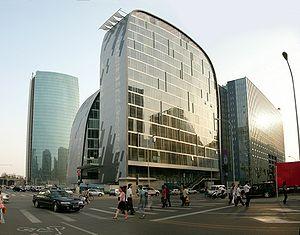
Pékin /pe.kɛ̃/, ou Beijing, est la capitale de la République populaire de Chine. Située dans le Nord-Est du pays, la municipalité de Pékin, d'une superficie de 16 800 km², est entourée par la province du Hebei ainsi que la municipalité de Tianjin. Pékin est considérée comme le centre politique et culturel de la Chine, tandis que Hong Kong et Shanghai dominent au niveau économique.
Cet article présente la liste des aires urbaines les plus peuplées du monde. Une aire urbaine est une région fonctionnelle organisée autour d'une agglomération urbaine par des liens économiques, en particulier les déplacements domicile-travail. Une aire urbaine regroupe toutes les communes dont 40 % des actifs travaillent dans l'unité urbaine ou agglomération. Si l'aire urbaine peut se confondre avec l'agglomération, elle la dépasse largement, le plus souvent. La notion d'aire urbaine ne doit pas non plus être confondue avec celle de mégalopole, ni avec celles de mégapole et de métropole.